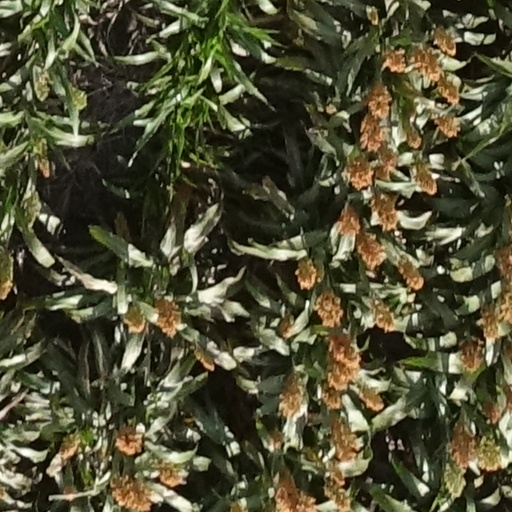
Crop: sorghum